Central North Correctional Centre

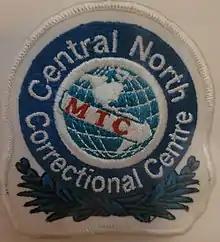
MTC CNCC patch that was changed

The Central North Correctional Centre was commissioned in November 2001 to replace the outdated Barrie Jail, Parry Sound Jail, and Guelph Correctional Centre. It opened as the first privately-operated correctional facility for adults in Canada. Management and Training Corporation Canada (MTCC), a subsidiary of the Centerville, Utah-based private prison firm Management and Training Corporation, was contracted by the provincial Ministry of Community Safety and Correctional Services to operate the facility for a five year pilot project.